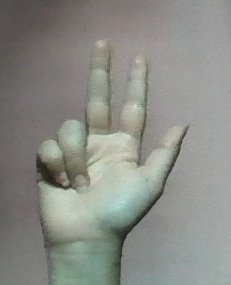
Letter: al